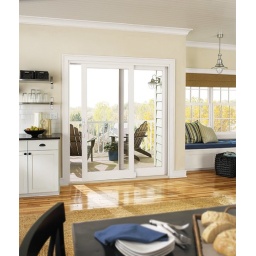
Infinity Sliding French Door with white interior and white hardware installed in a kitchen setting.